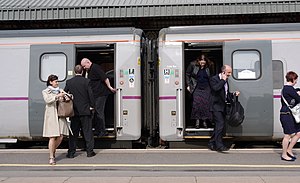
Pendling
Pendlere på britisk jernbanestation
De daglige rejser mellem bolig og sysselsætningssted mellem byerne og/eller over kommunegrænserne, som er den synlige fremtoning af indbyggernes nye dagligdag, kaldes pendling, en person, der foretager sådanne rejser, kaldes pendler, og de af pendlingen omfattede og ved denne sammenknyttede områder kaldes for pendlingsoplande.